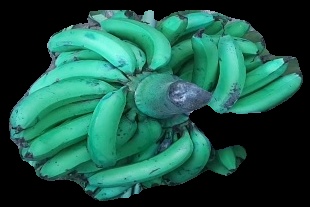
Variety: pachbale
Grade: grade3